N15 road (Ireland)

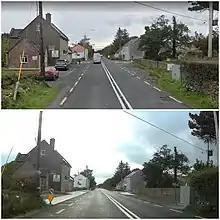
A before and after shot of the Creevykeel crossroads looking towards Donegal

Instead of a completely new route, the NRA and Transport Infrastructure Ireland (TII) began a project called the N4-N15 Urban Improvements Scheme starting with the widening of Hughes Bridge in Sligo to a six-lane bridge and progressed as a Minor Improvement Scheme from 2015 through to mid-2016 costing about €2.5 Million. The project was completed on 17 July 2016